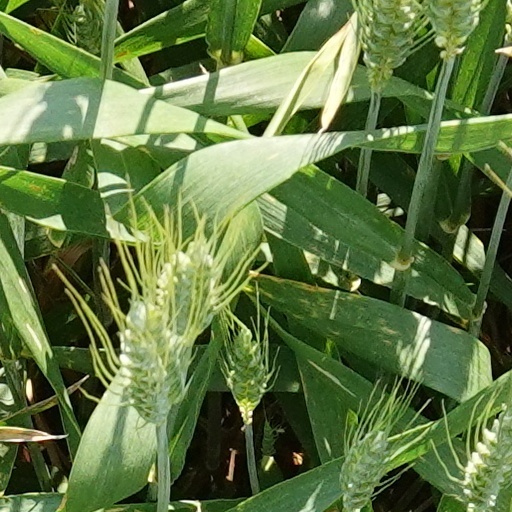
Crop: wheat